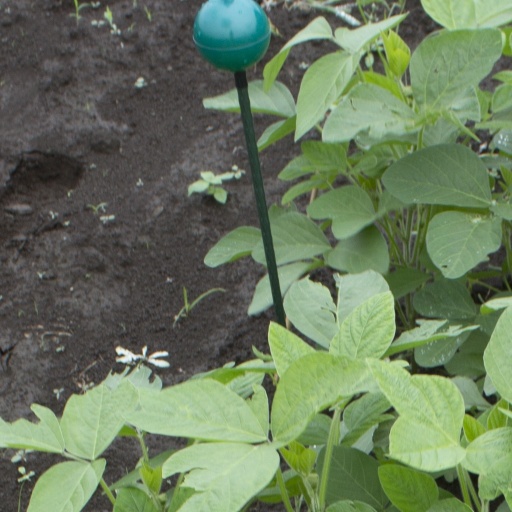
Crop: soybean